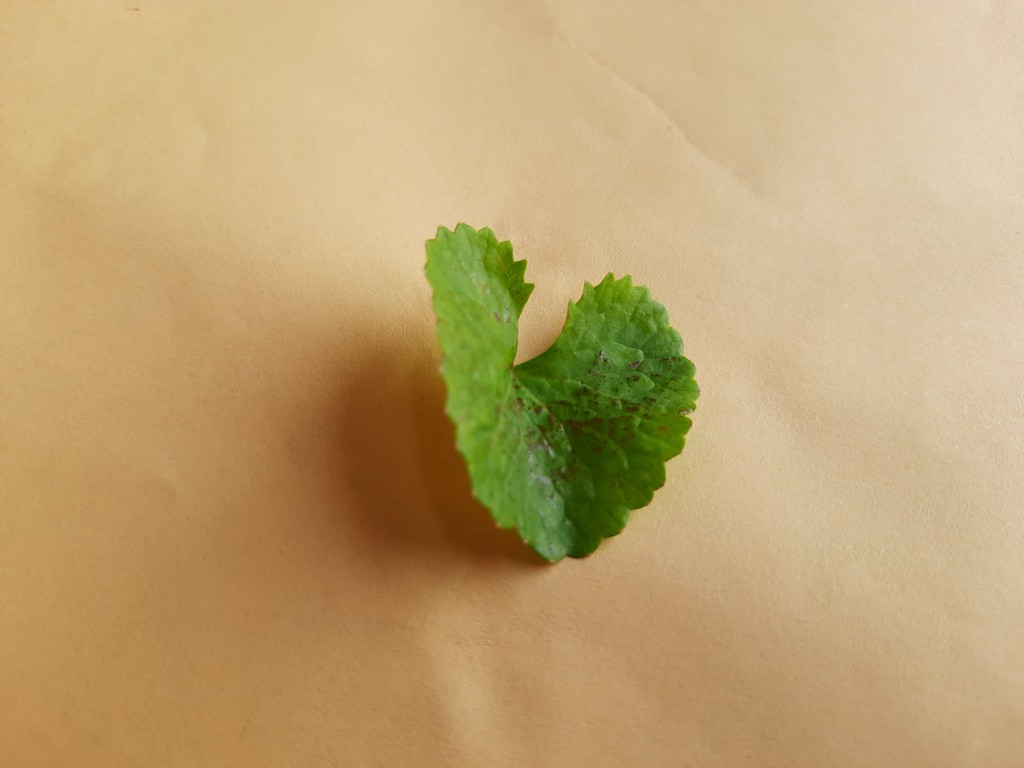
Label: Unhealthy